Louis-François de Bausset

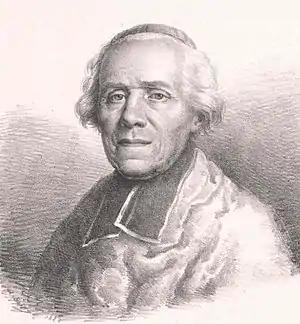
Louis-François de Bausset

Louis-François de Bausset (14 December 1748 – 21 June 1824) was a French cardinal, writer and member of the Académie française.